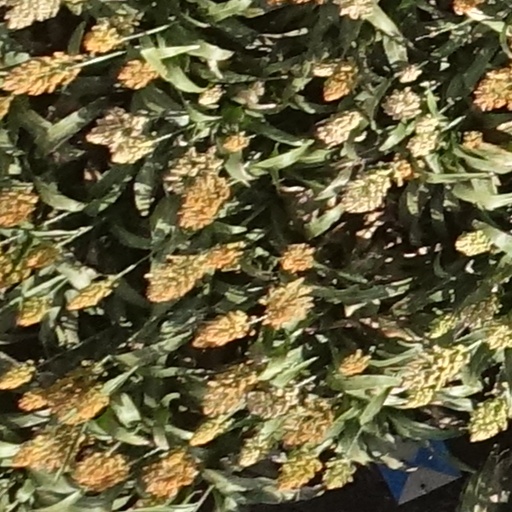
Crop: sorghum